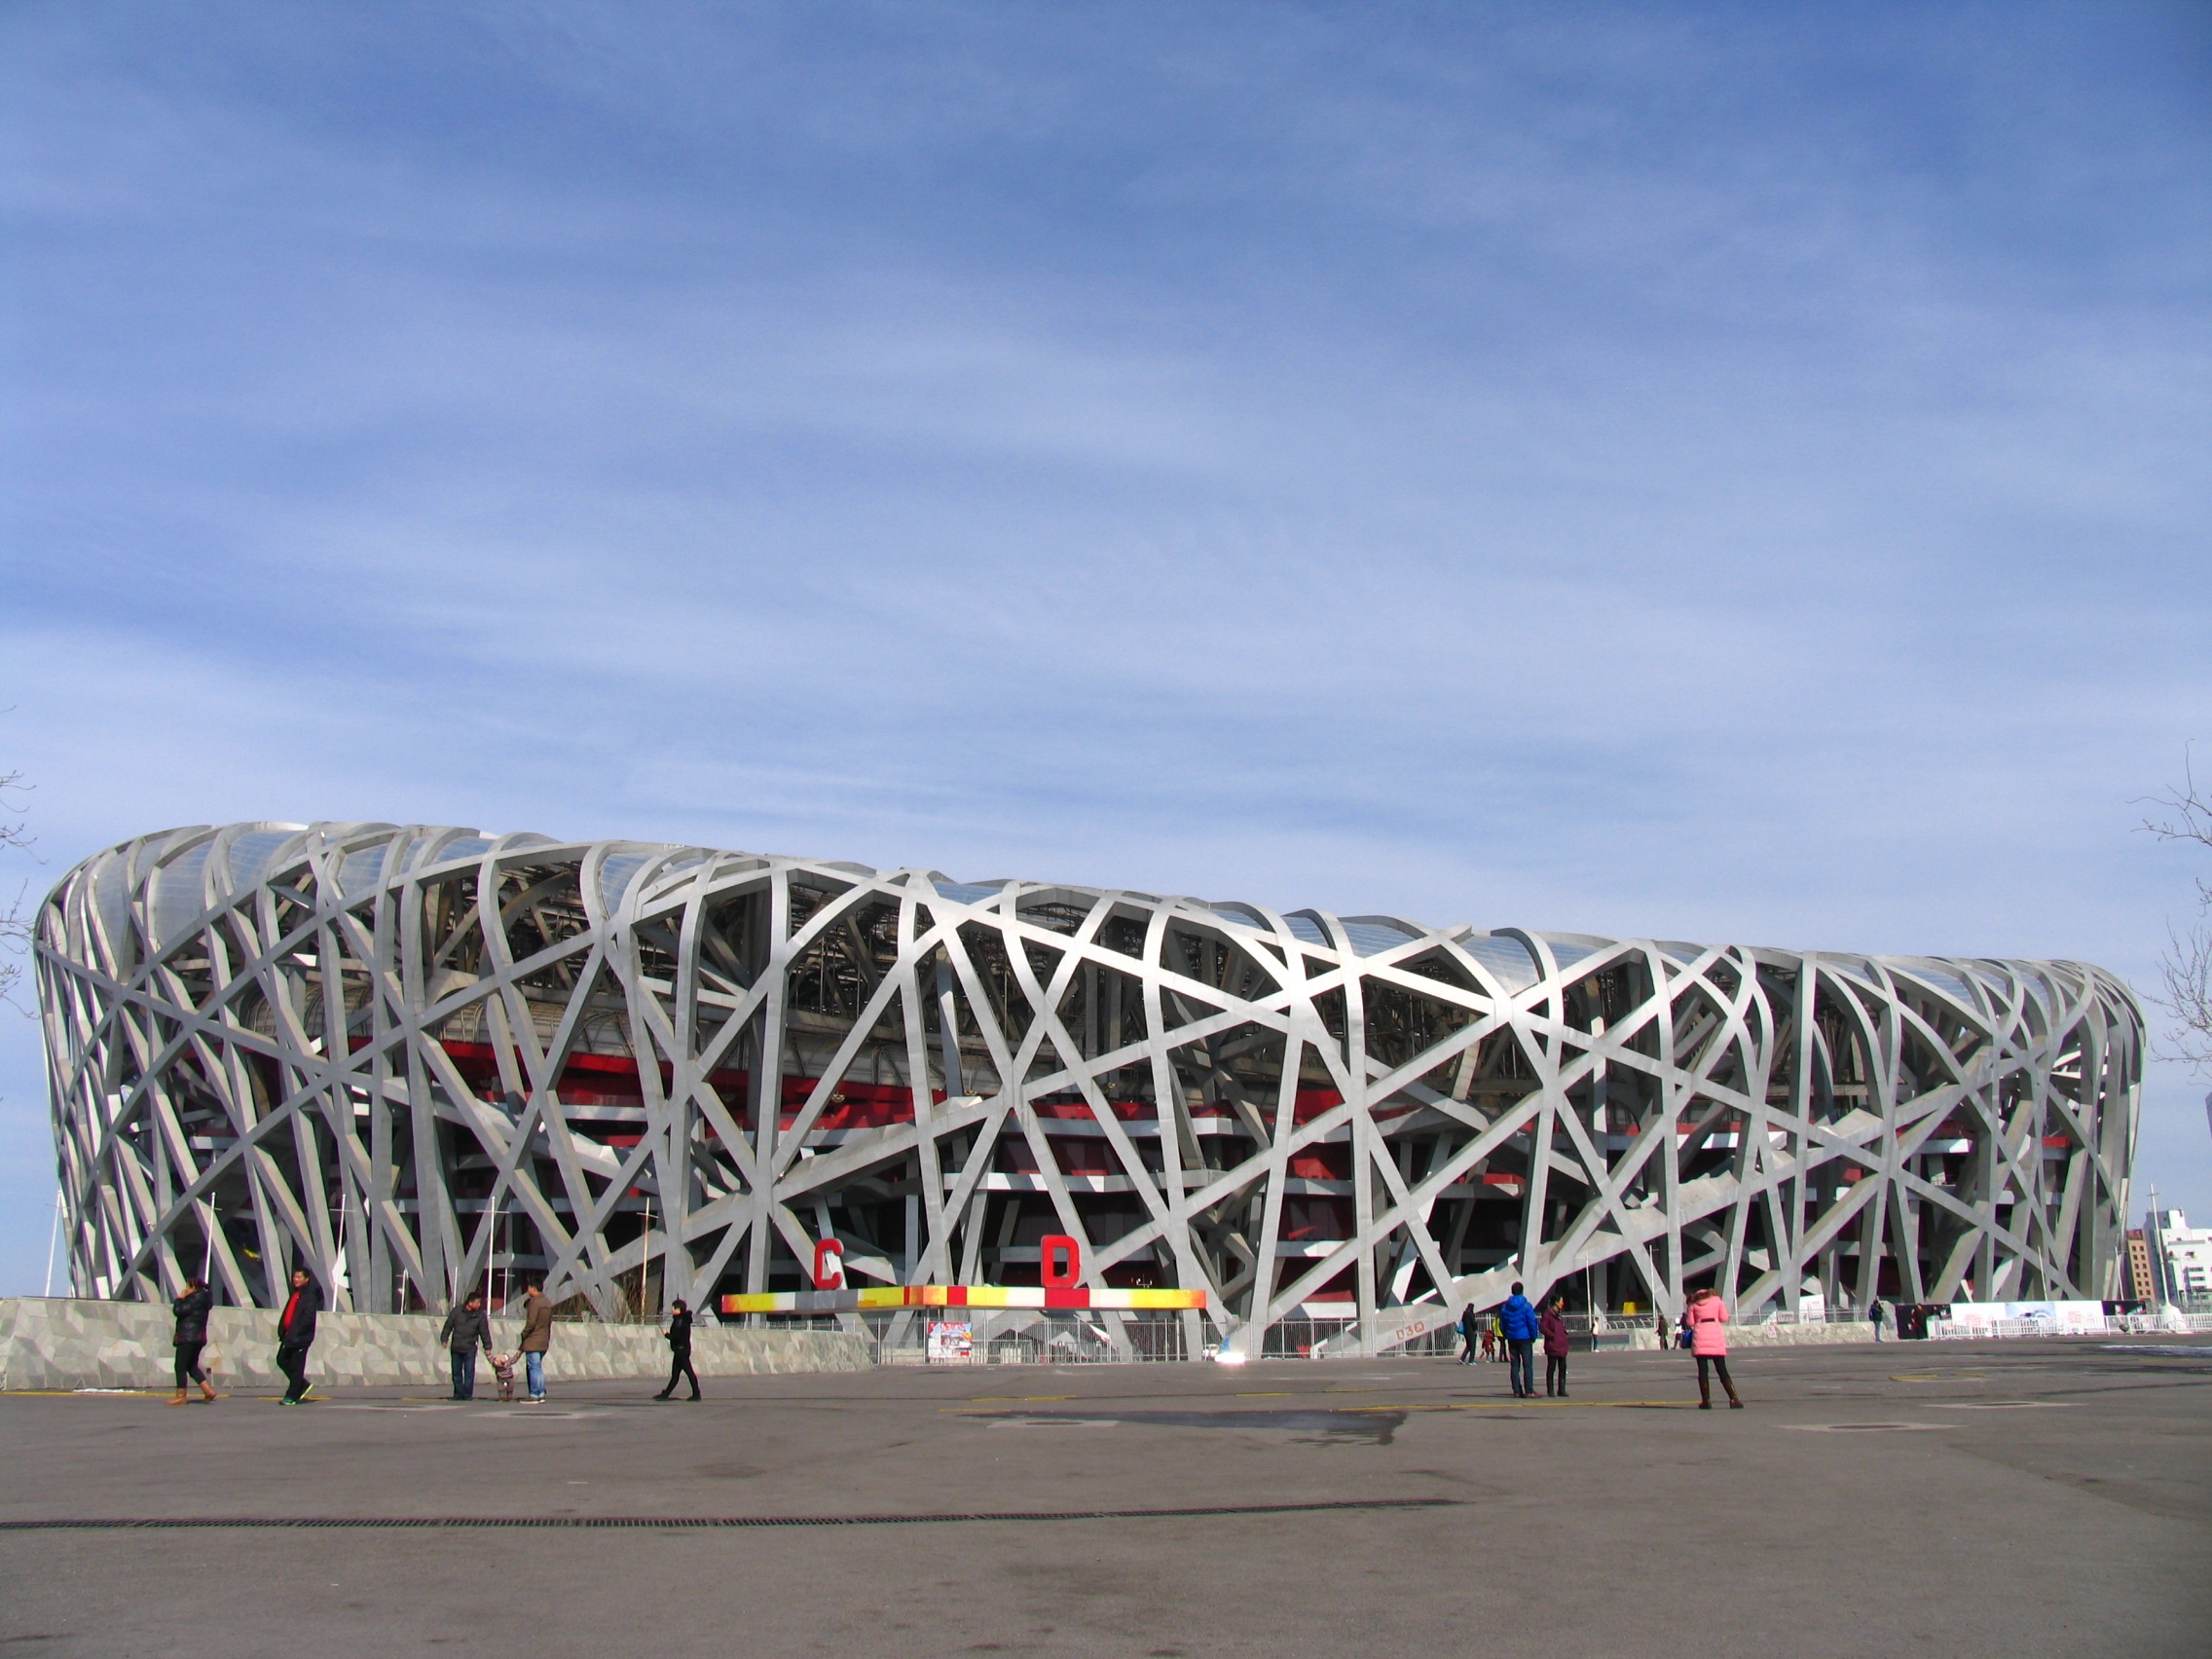
architecture, structure, bridge, building, city, square, landmark, stadium, blue sky, arena, beijing, race track, nest, the olympic park, the olympic games, steel structure, atmosphere of earth, sport venue